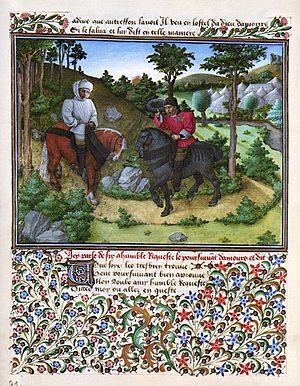
Le Livre du Cœur d'Amour épris est un roman allégorique du duc René d'Anjou.
Barthélemy d'Eyck est un artiste peintre originaire de la principauté de Liège et actif entre 1444 et 1470, peintre de René d'Anjou, à qui plusieurs peintures sur bois, enluminures et dessins sont attribués.